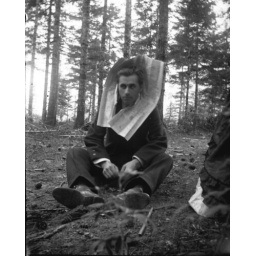
Image Title: Man sitting on ground with newspaper around neck. Item Number: P202:Newspaper